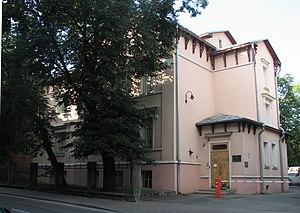
Tõnismägi est une rue, créée en 1936, du quartier Tõnismäe du centre de Tallinn en Estonie.